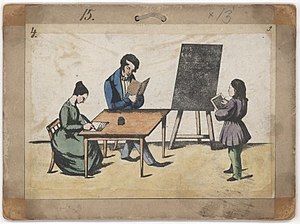
Uddannelse i København / Grundskoler / Historie - grundskolen
En skolestues indretning ca. 1863
Scene fra en skolestue ca.1863
Uddannelse i København udbydes af offentlige og private grundskoler, institutioner, der udbyder ungdomsuddannelser, samt institutioner der udbyder korte, mellemlange og lange videregående uddannelser.